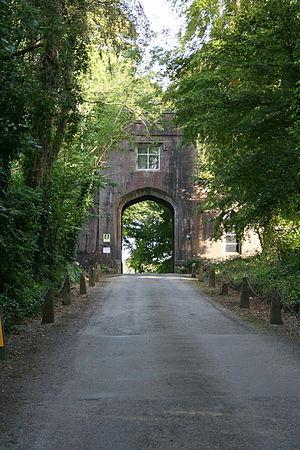
L’observatoire Markree était un observatoire astronomique du comté de Sligo, en Irlande.